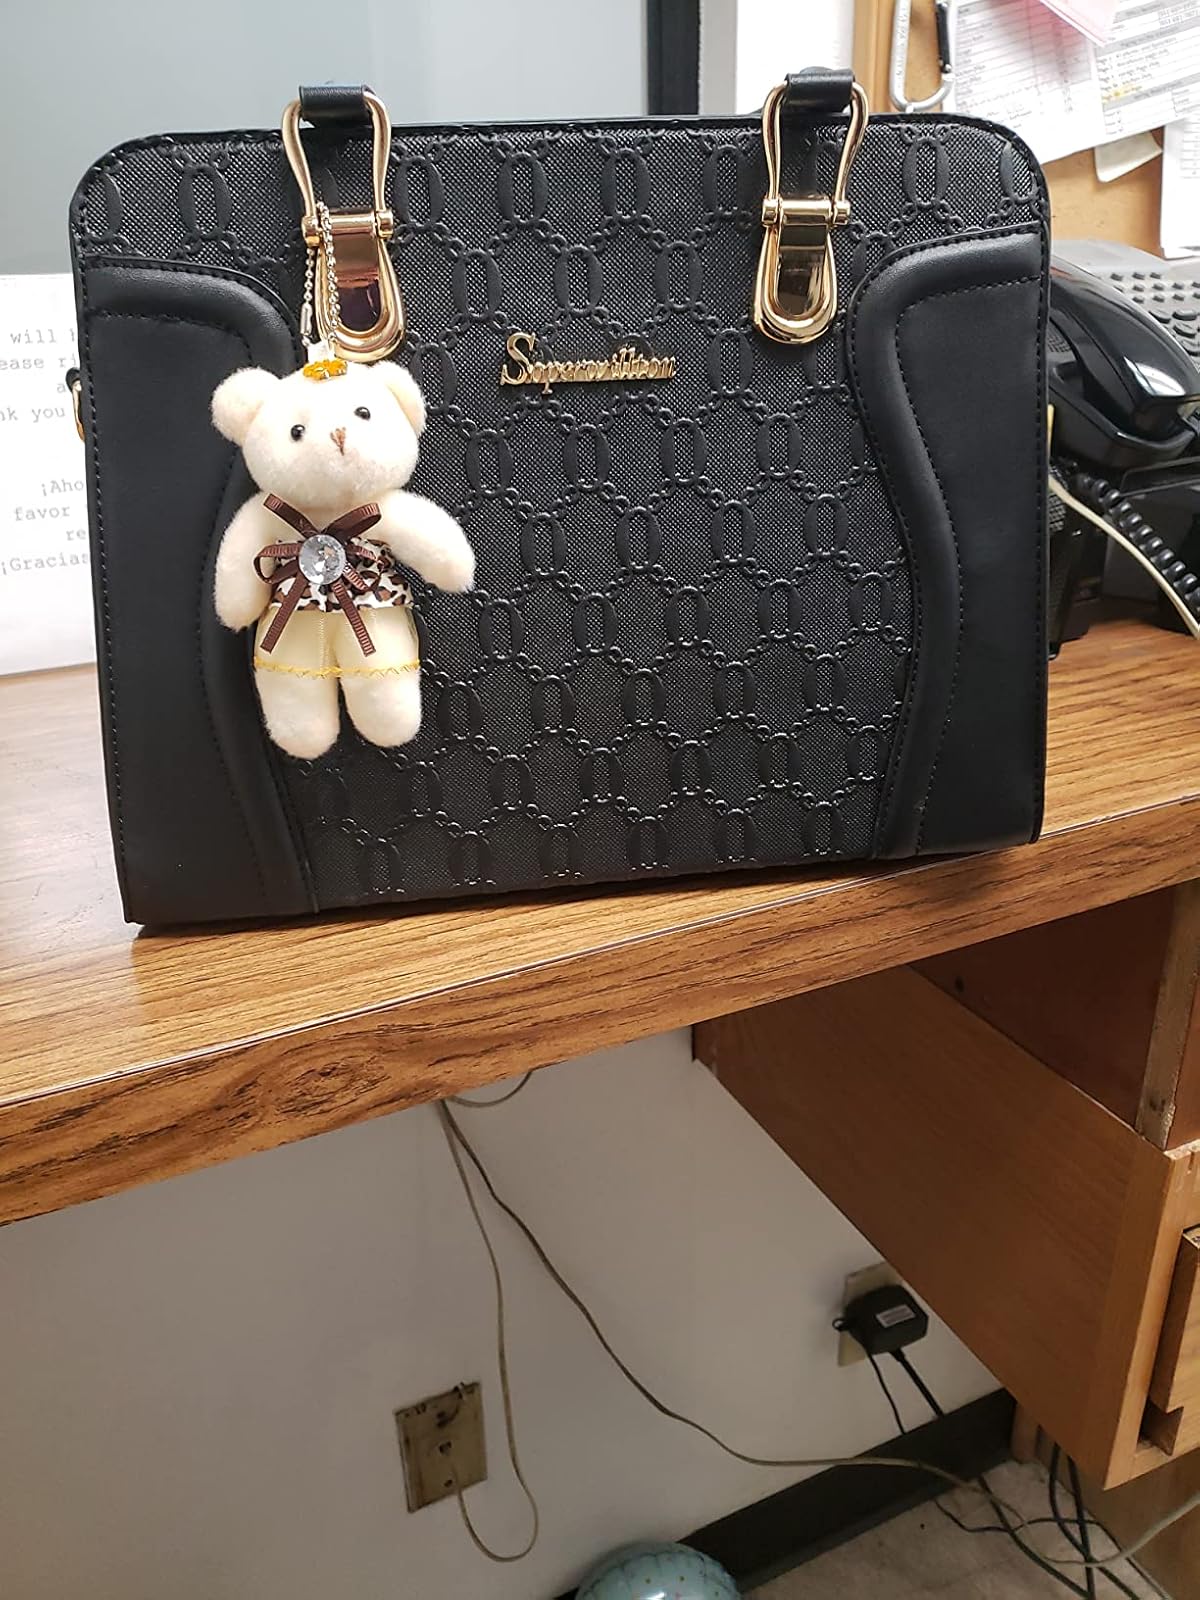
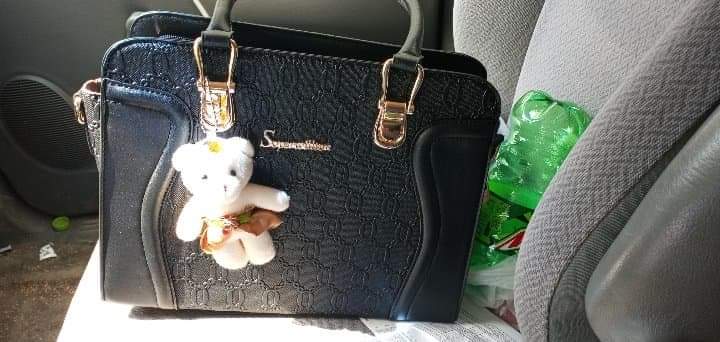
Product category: accessories_handbag
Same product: yes